Georgia Pritchett

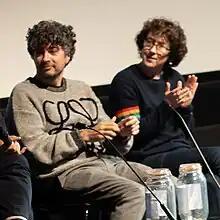
Pritchett (right) with fellow "Succession" writer Jon Brown in 2023

Georgia Pritchett (born 1968) is a British producer, screenwriter, and author. She is best known for her work on "Veep" and "Succession", as well as her book "My Mess Is a Bit of a Life: Adventures in Anxiety". "The Guardian" described Pritchett as "one of the country’s most successful screenwriters".